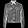
Label: Coat